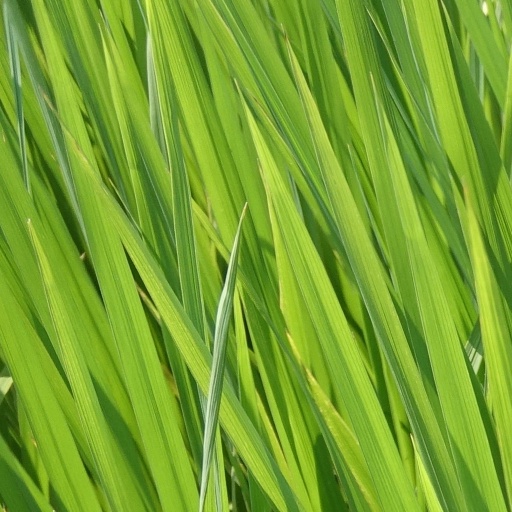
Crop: rice